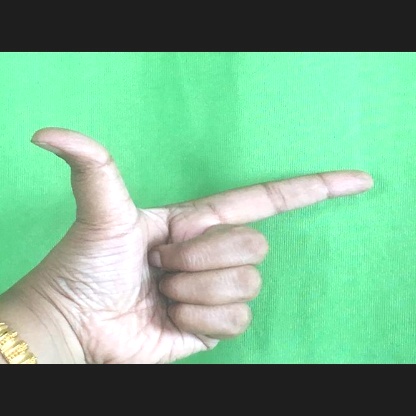
Mudra: Chandrakala